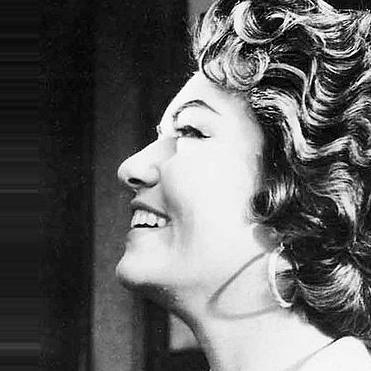
Age: 28